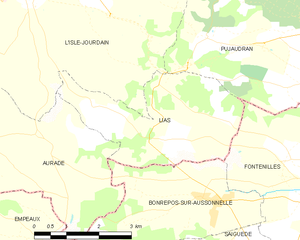
Lias est une commune française située dans le département du Gers en région Occitanie.